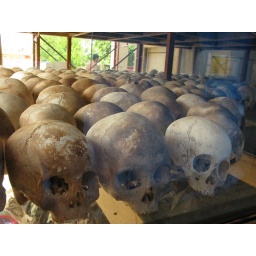
Enkele van de 8000 schedels die in een monument zijn gestopt .